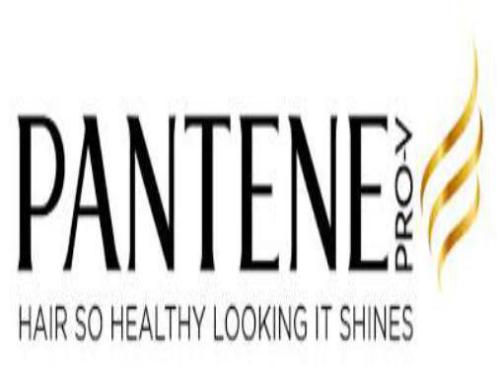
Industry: Necessities